Perth Underground railway station

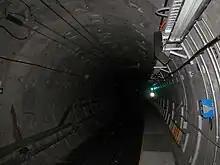
Circular concrete tunnel with cables running along the walls and a narrow emergency walkway on the right

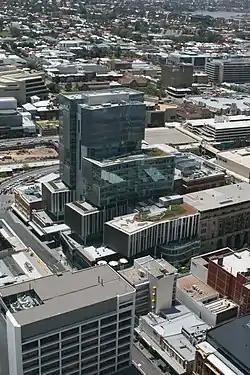
90 metre tall glass-panelled skyscraper viewed from another skyscraper higher up

Demolition works for the buildings above the Perth Underground station site occurred between April and August 2004. Six buildings were demolished, including the old Myer building. Three buildings along Wellington Street that were listed on the State Register of Heritage Places were retained: the Wellington Building, the original Globe Hotel and the Baird's Building. The façade of the Mitchell's Building on William Street was also kept. The Wellington Building was the most significant of these four buildings, and it was challenging to keep the building intact during construction of the station, causing delays to the overall project. Collectively, these four buildings are part of the William & Wellington Street Precinct on the Heritage Council database.